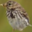
Label: bird